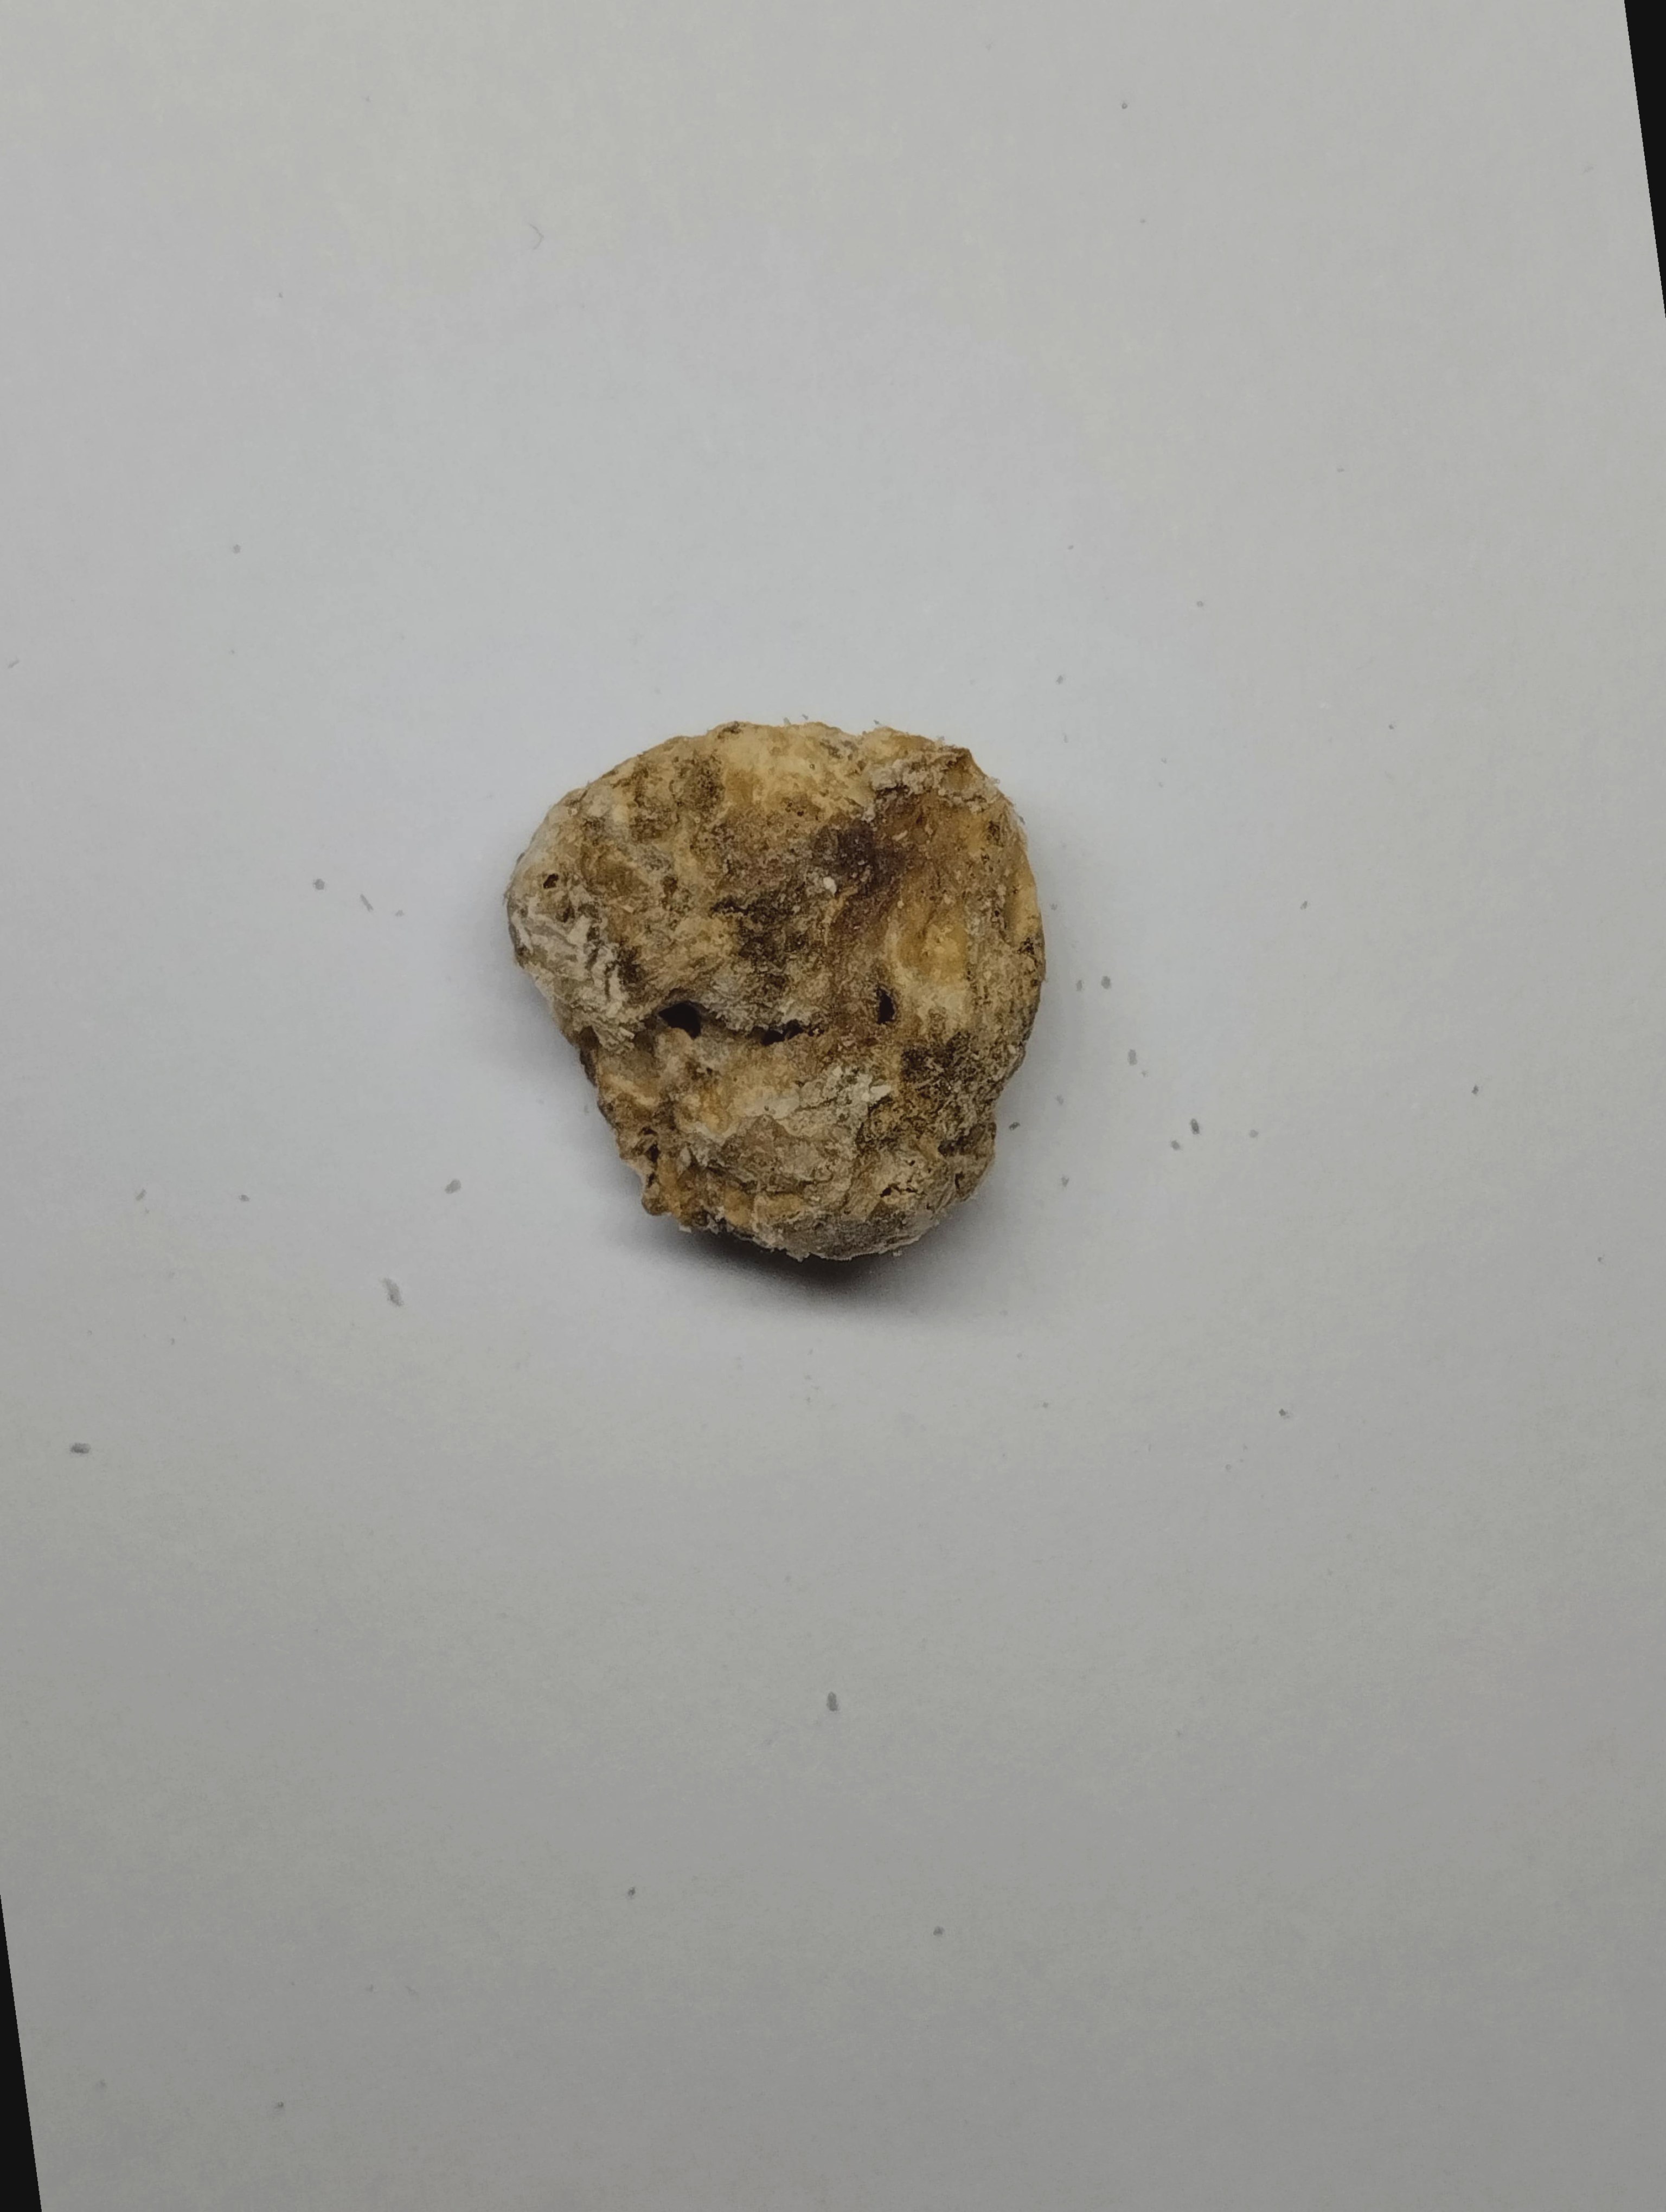
Label: rusak (damaged seed)